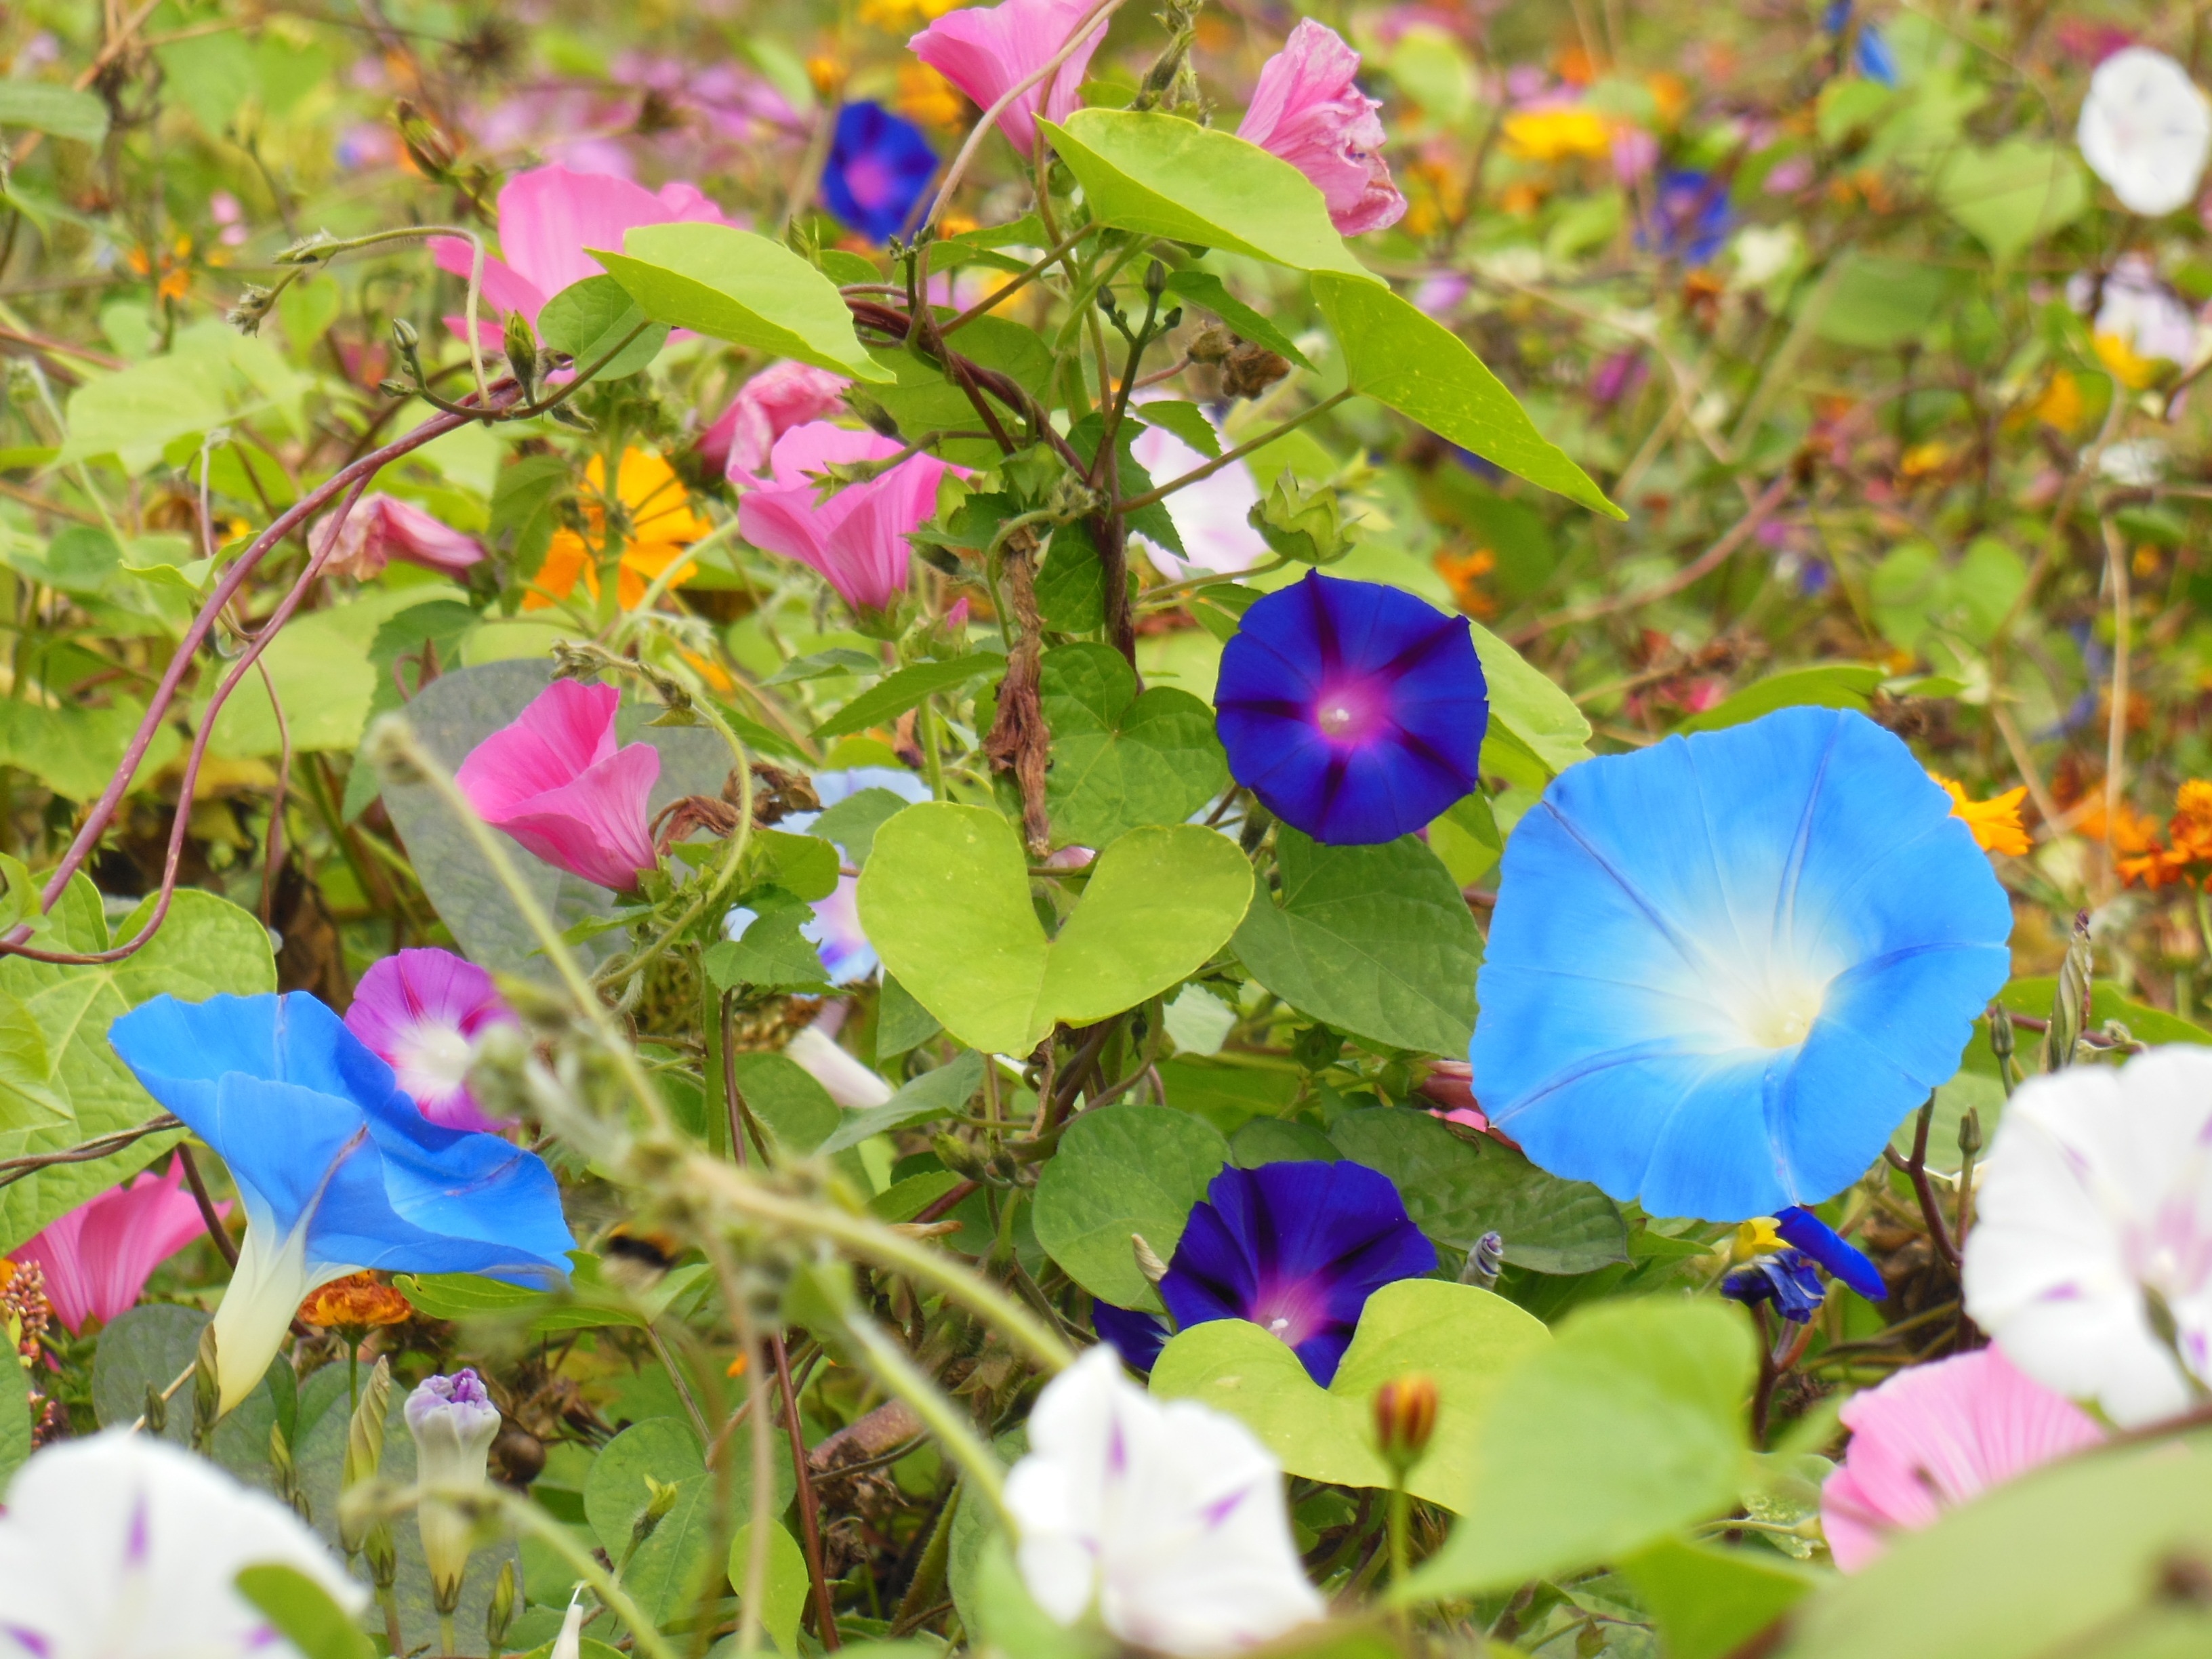
nature, blossom, plant, meadow, leaf, flower, petal, botany, blue, garden, flora, wildflower, flowers, morning glory, flower meadow, macro photography, flowering plant, vetches, annual plant, land plant, violet family, morning glory family